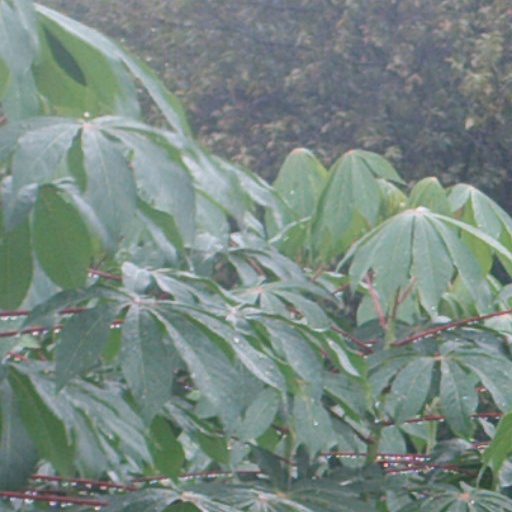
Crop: cassava